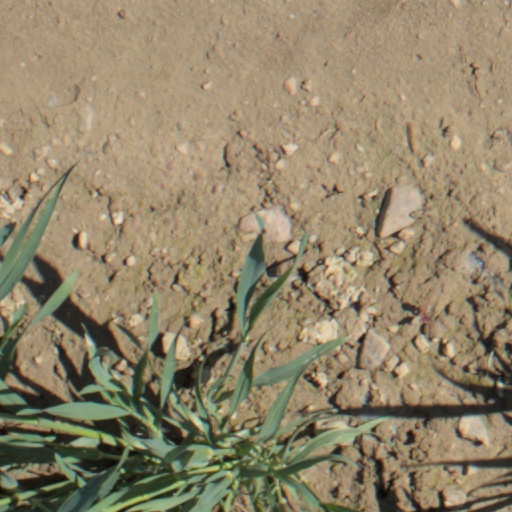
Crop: wheat